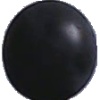
Label: blue_grape